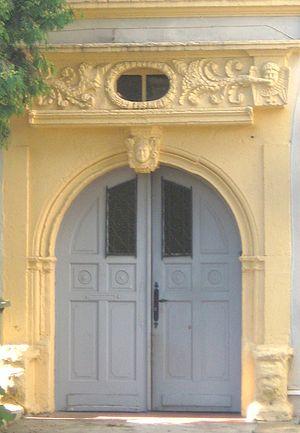
Rémelange est un quartier de la commune de Fameck en Moselle.
Fameck est une commune du Nord-Est de la France, dans le département de la Moselle, en Lorraine, en région Grand Est, près de Thionville et de la frontière franco-luxembourgeoise.